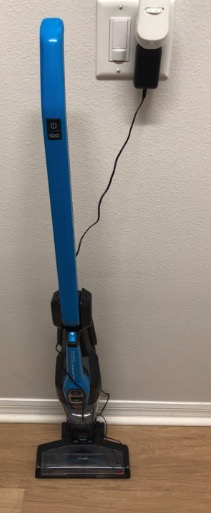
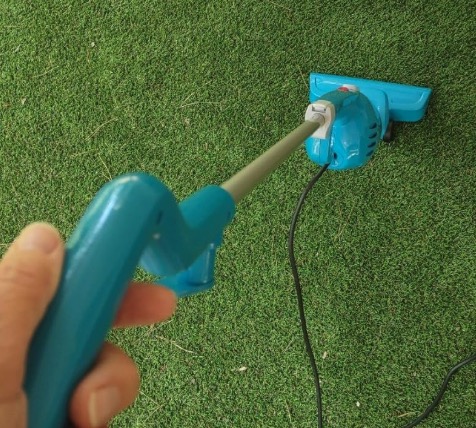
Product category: items_vacuum
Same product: no